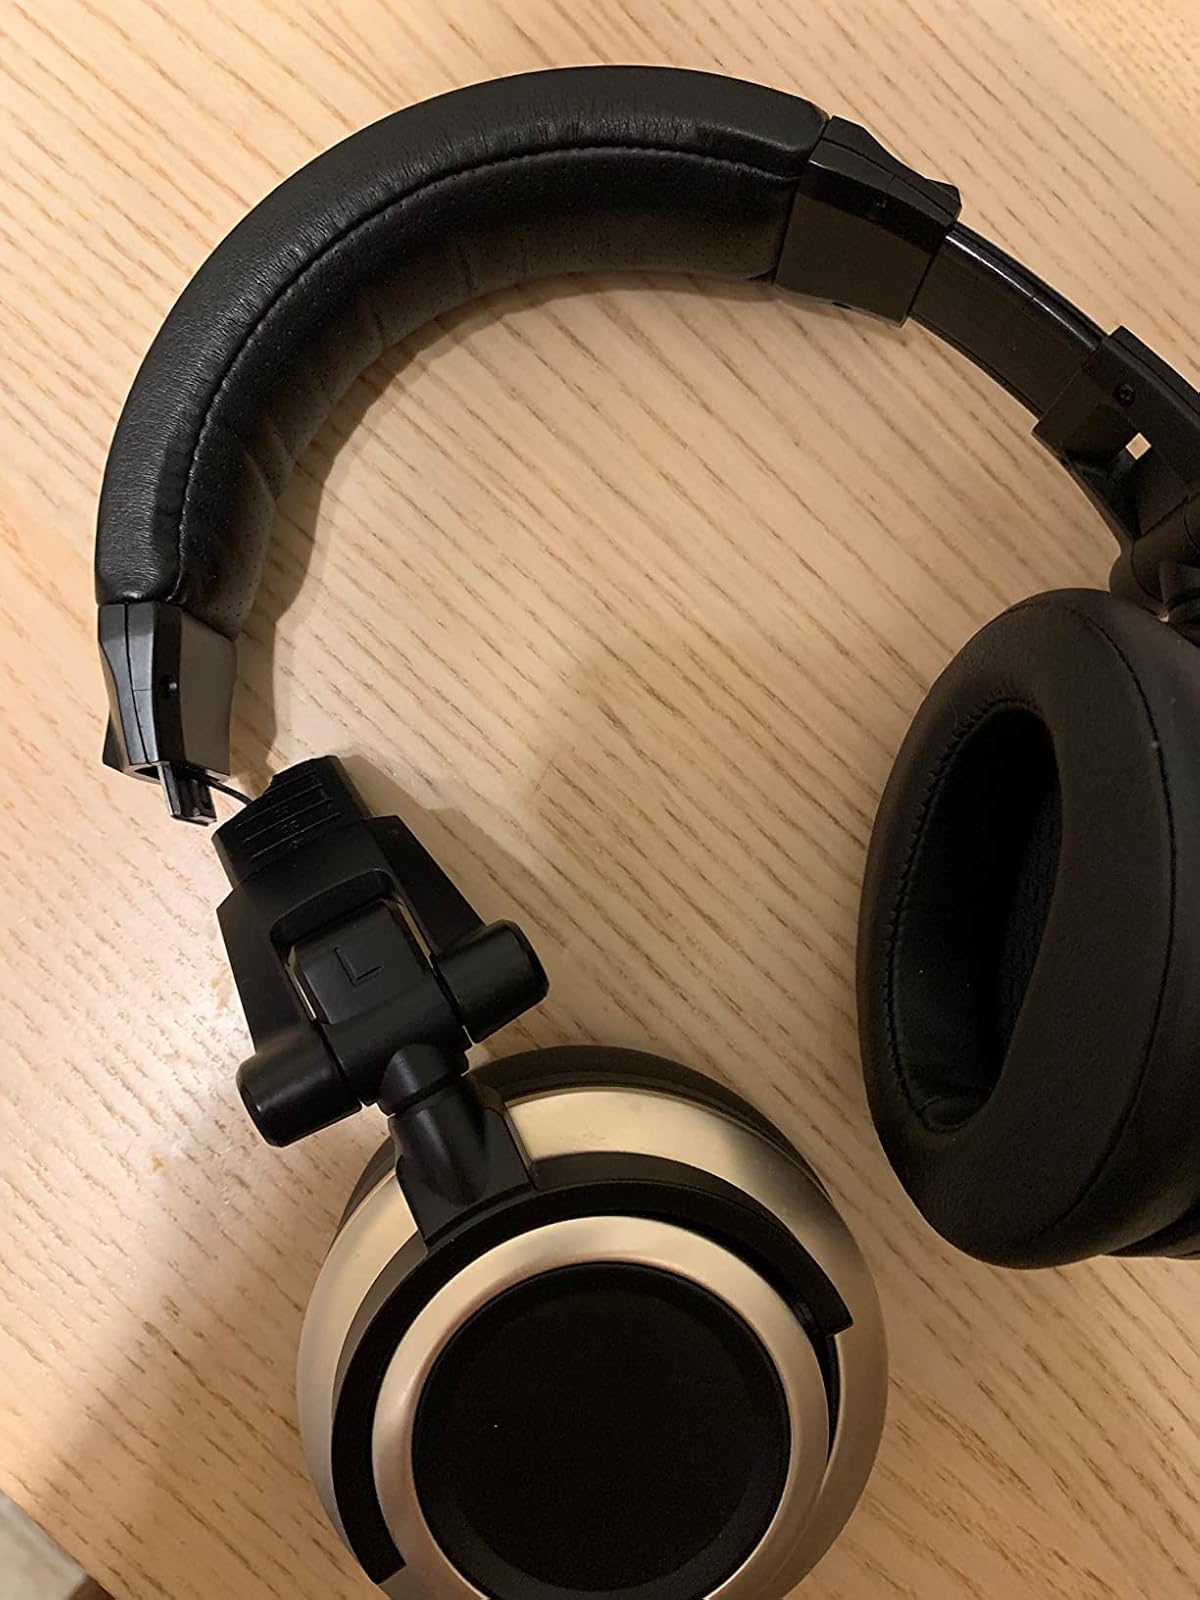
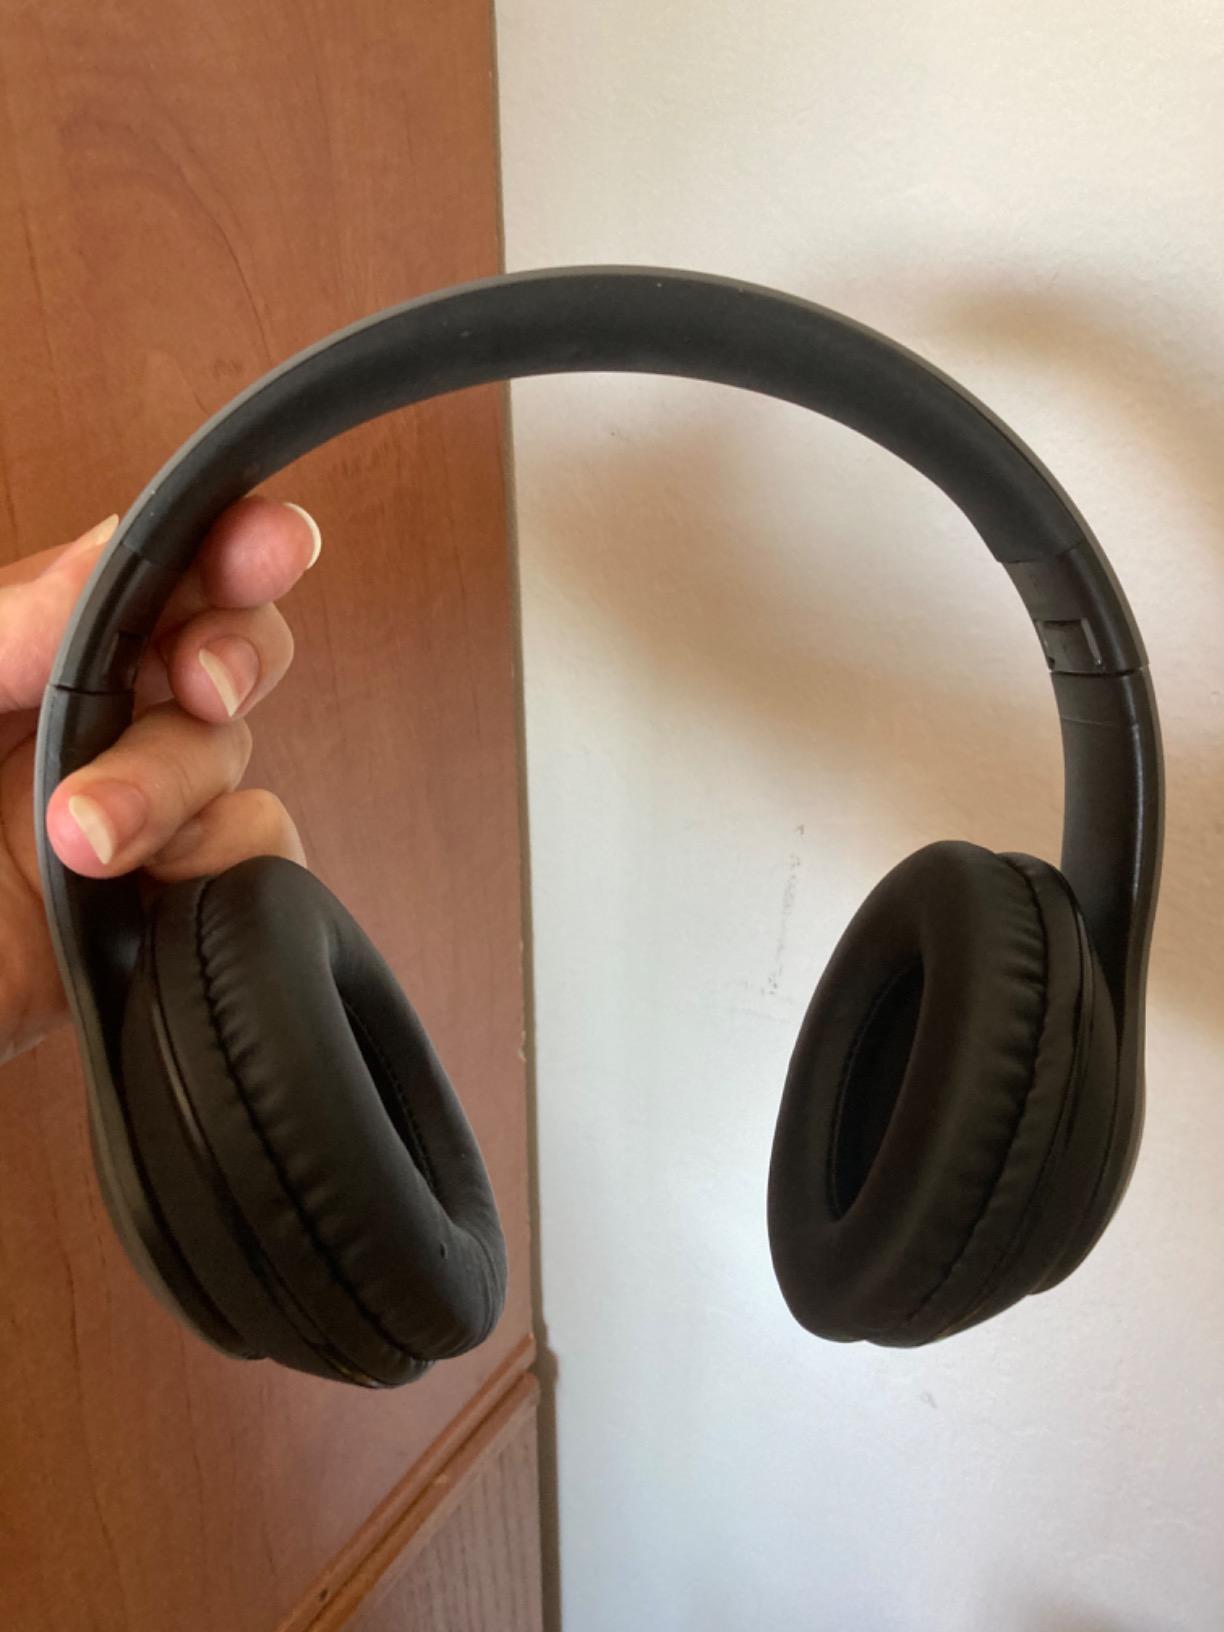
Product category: headphones
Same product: no